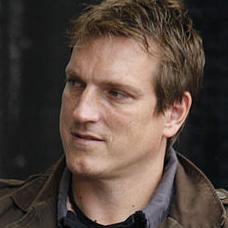
Age: 39